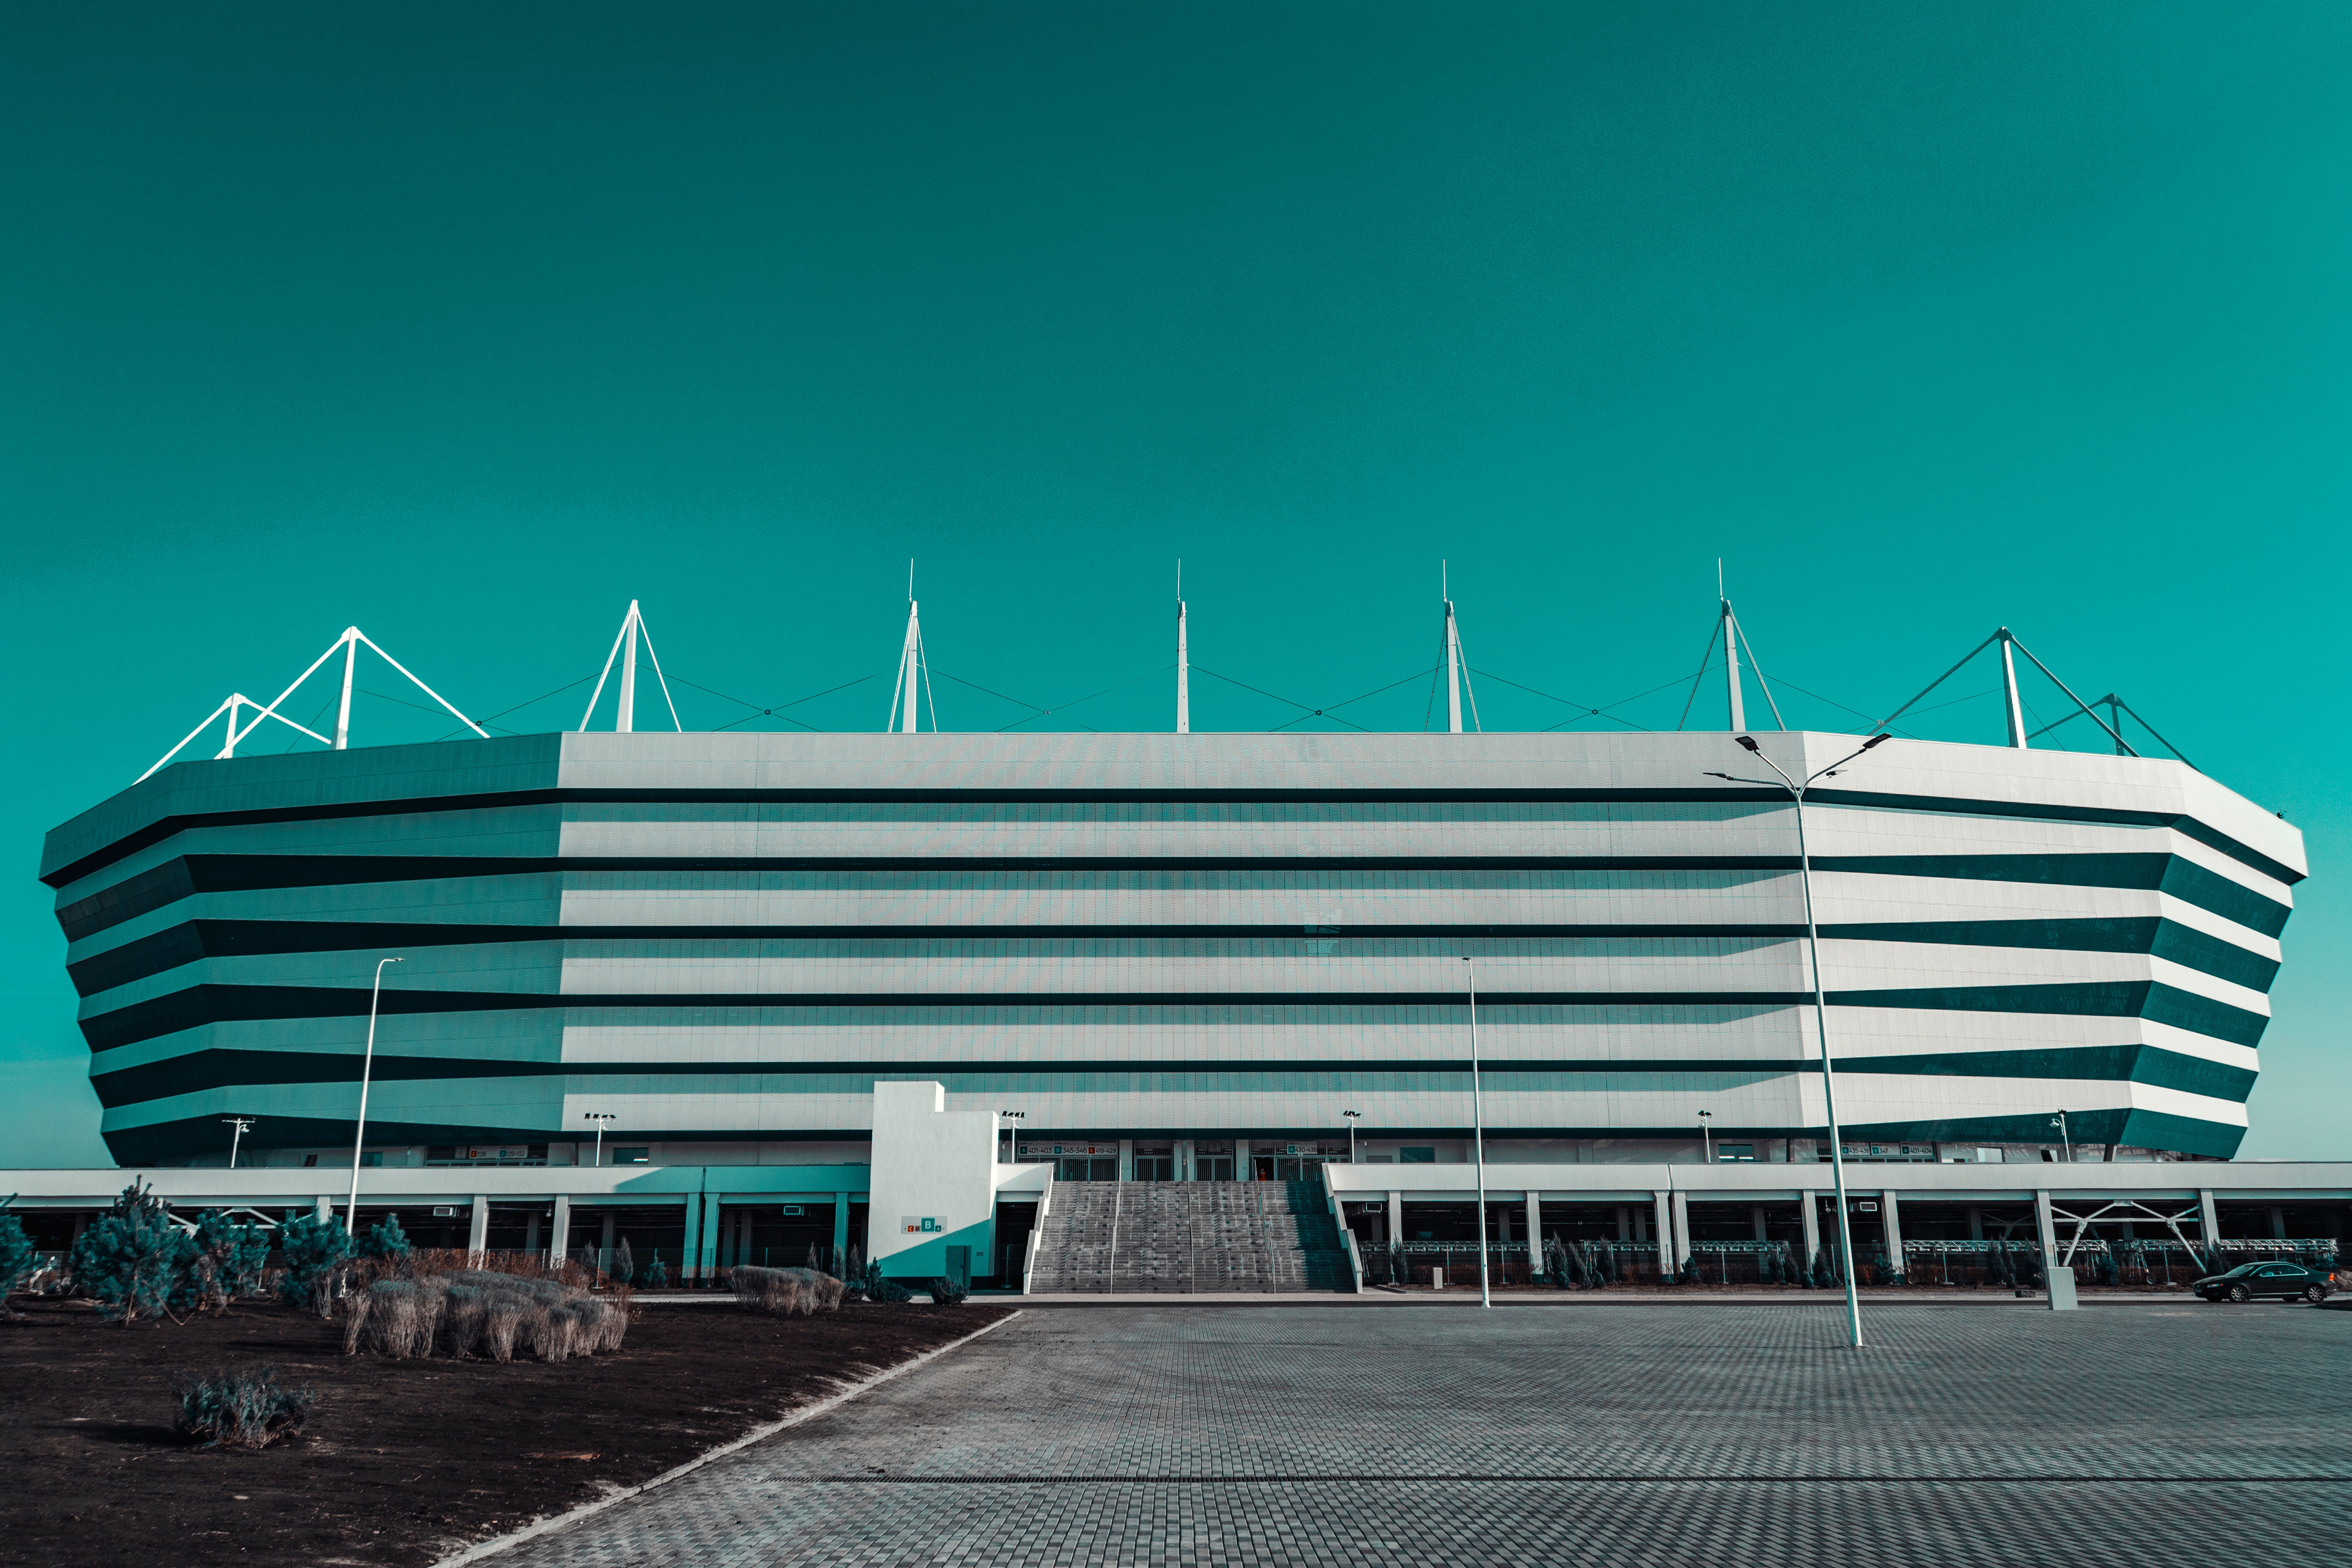
architecture, blue, sport venue, building, arena, line, stadium, facade, convention center, headquarters, commercial building, corporate headquarters, city, photography